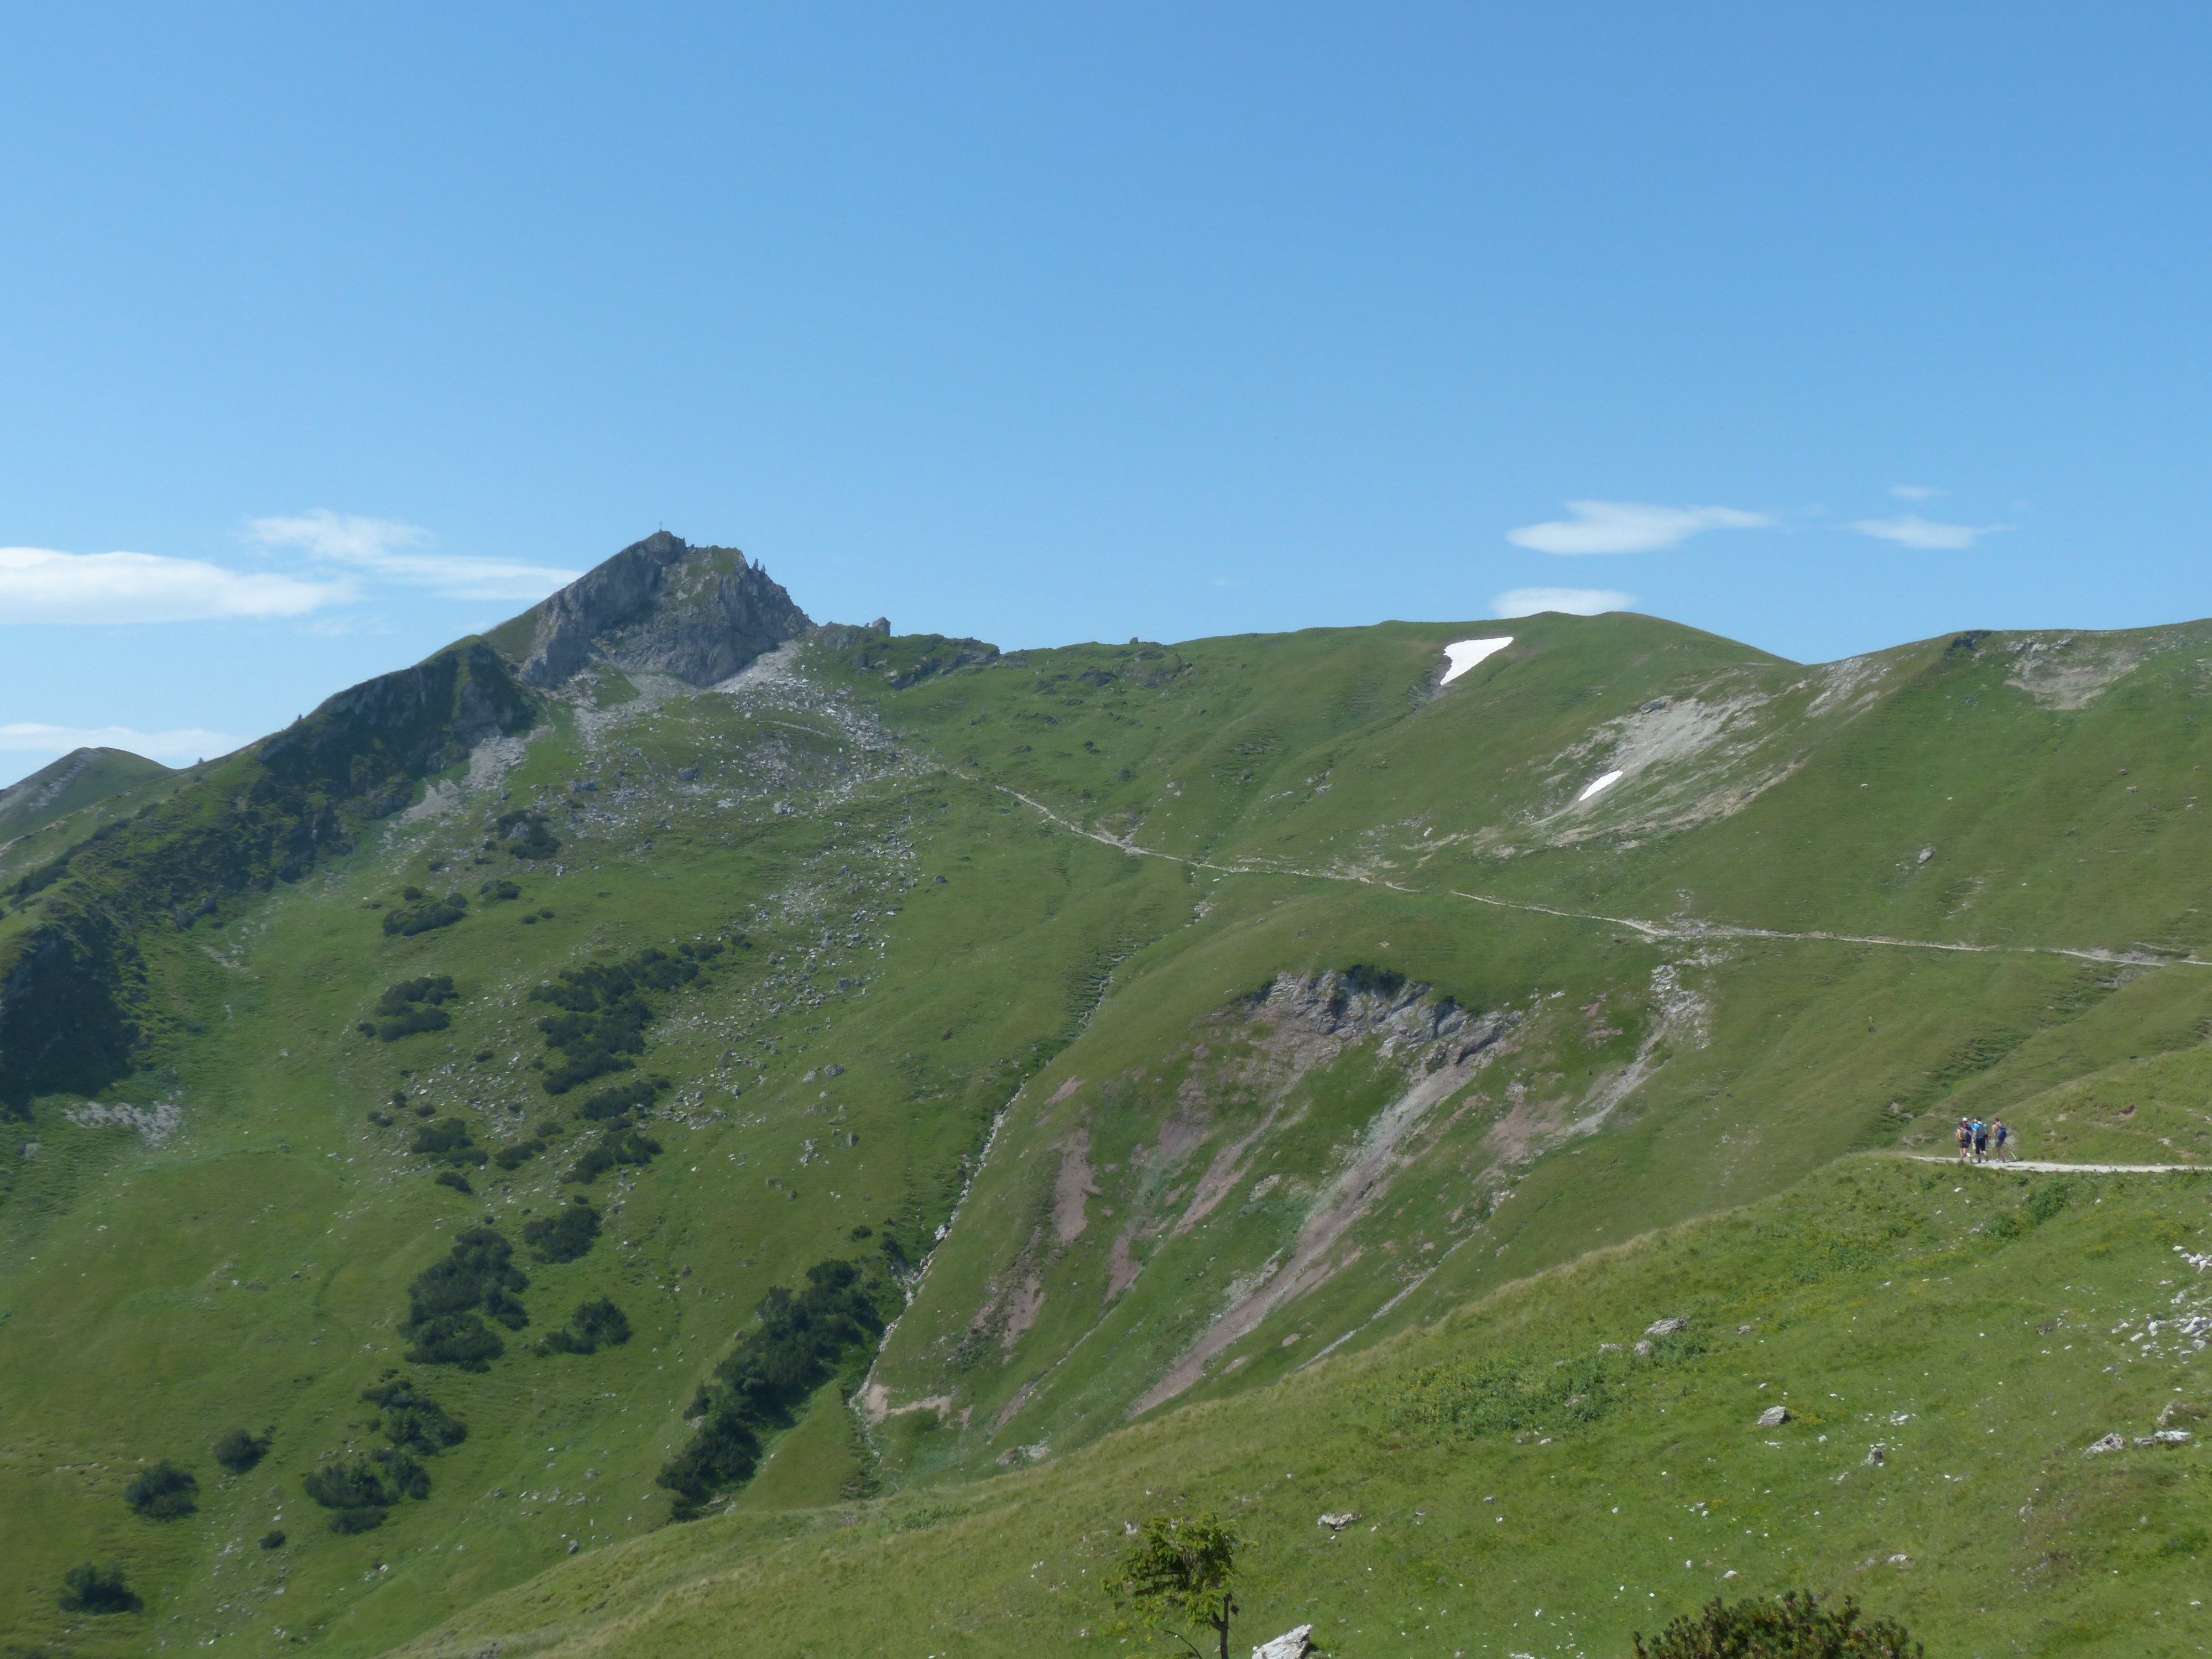
walking, mountain, hiking, trail, meadow, hill, mountain range, hike, pasture, alpine, highland, ridge, plain, summit, austria, mountains, alps, grassland, plateau, fell, loch, ecosystem, more, tyrol, landform, mountain meadows, mountain pass, allg u alps, mountain hike, flower meadows, geographical feature, mountainous landforms, grasberg, vilsalpseeberge, saalfeld h henweg, schochen top